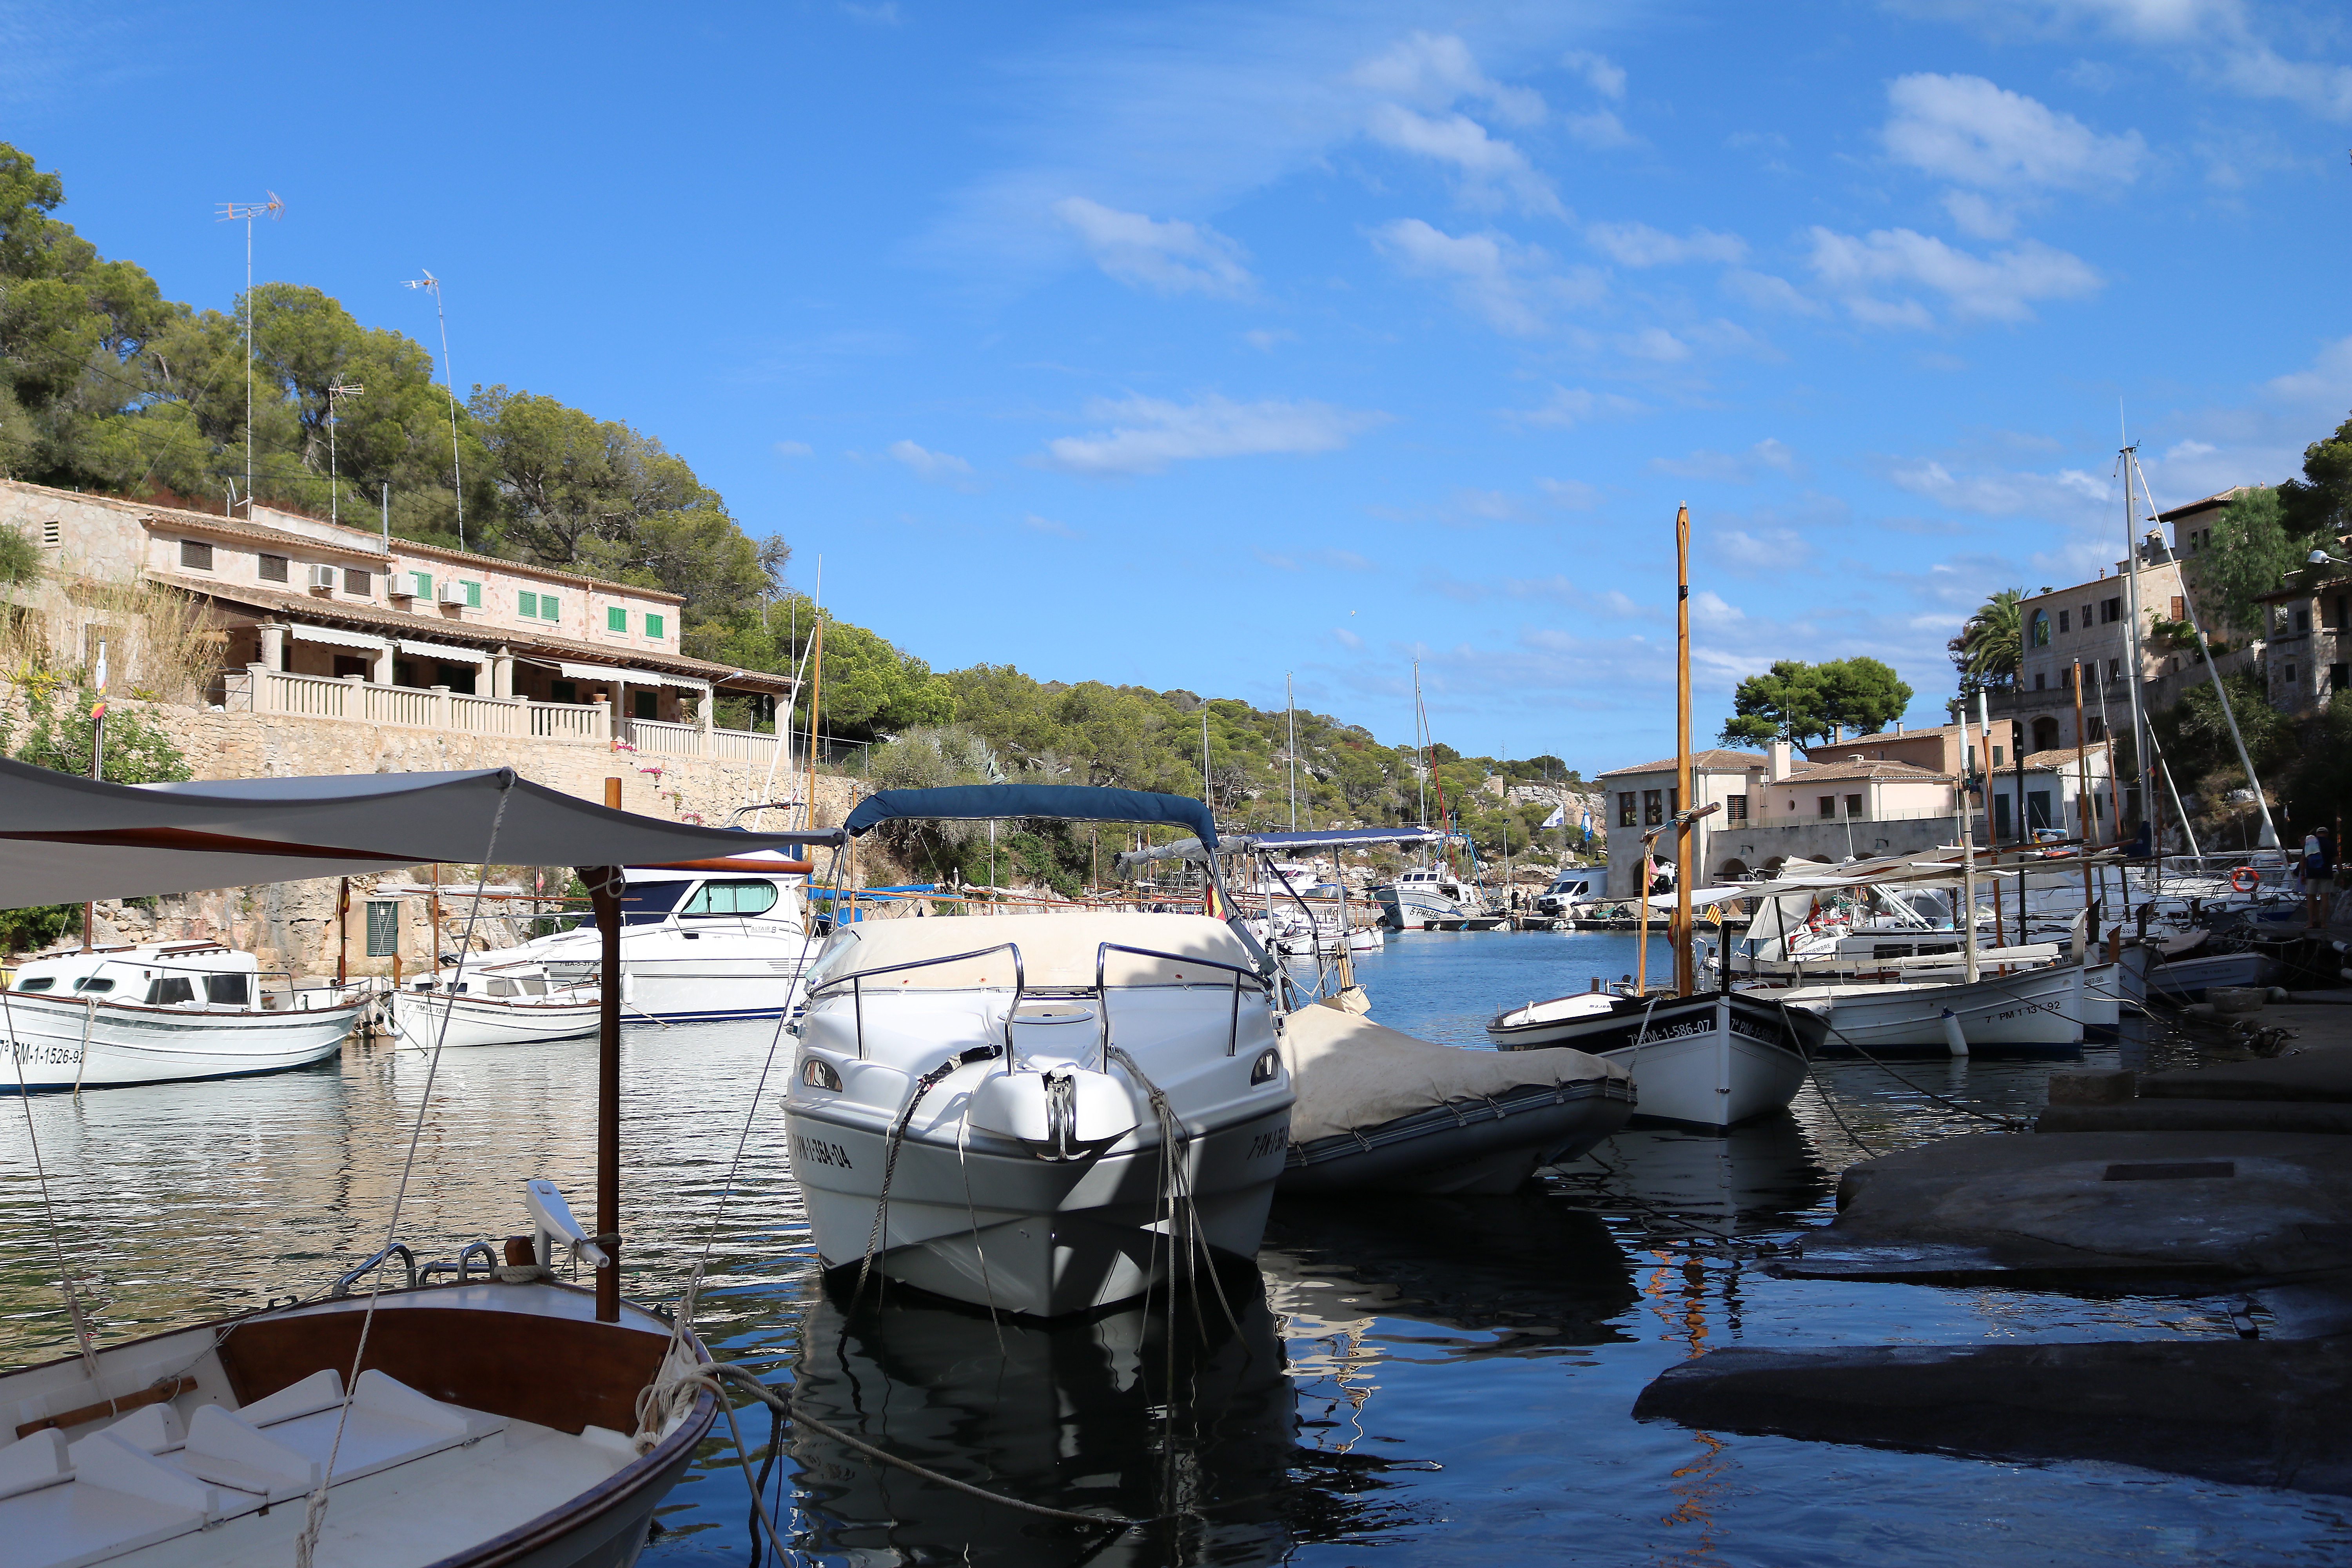
sea, coast, dock, boat, town, vacation, vehicle, holiday, bay, harbor, marina, port, waterway, boats, mallorca, booked, fishing village, cala figuera